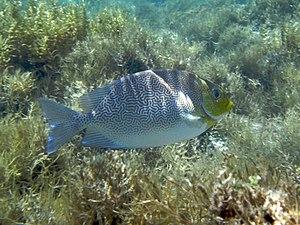
Siganus est un genre de poissons de la famille des Siganidae, appelés sigan en France et picot en Nouvelle-Calédonie.